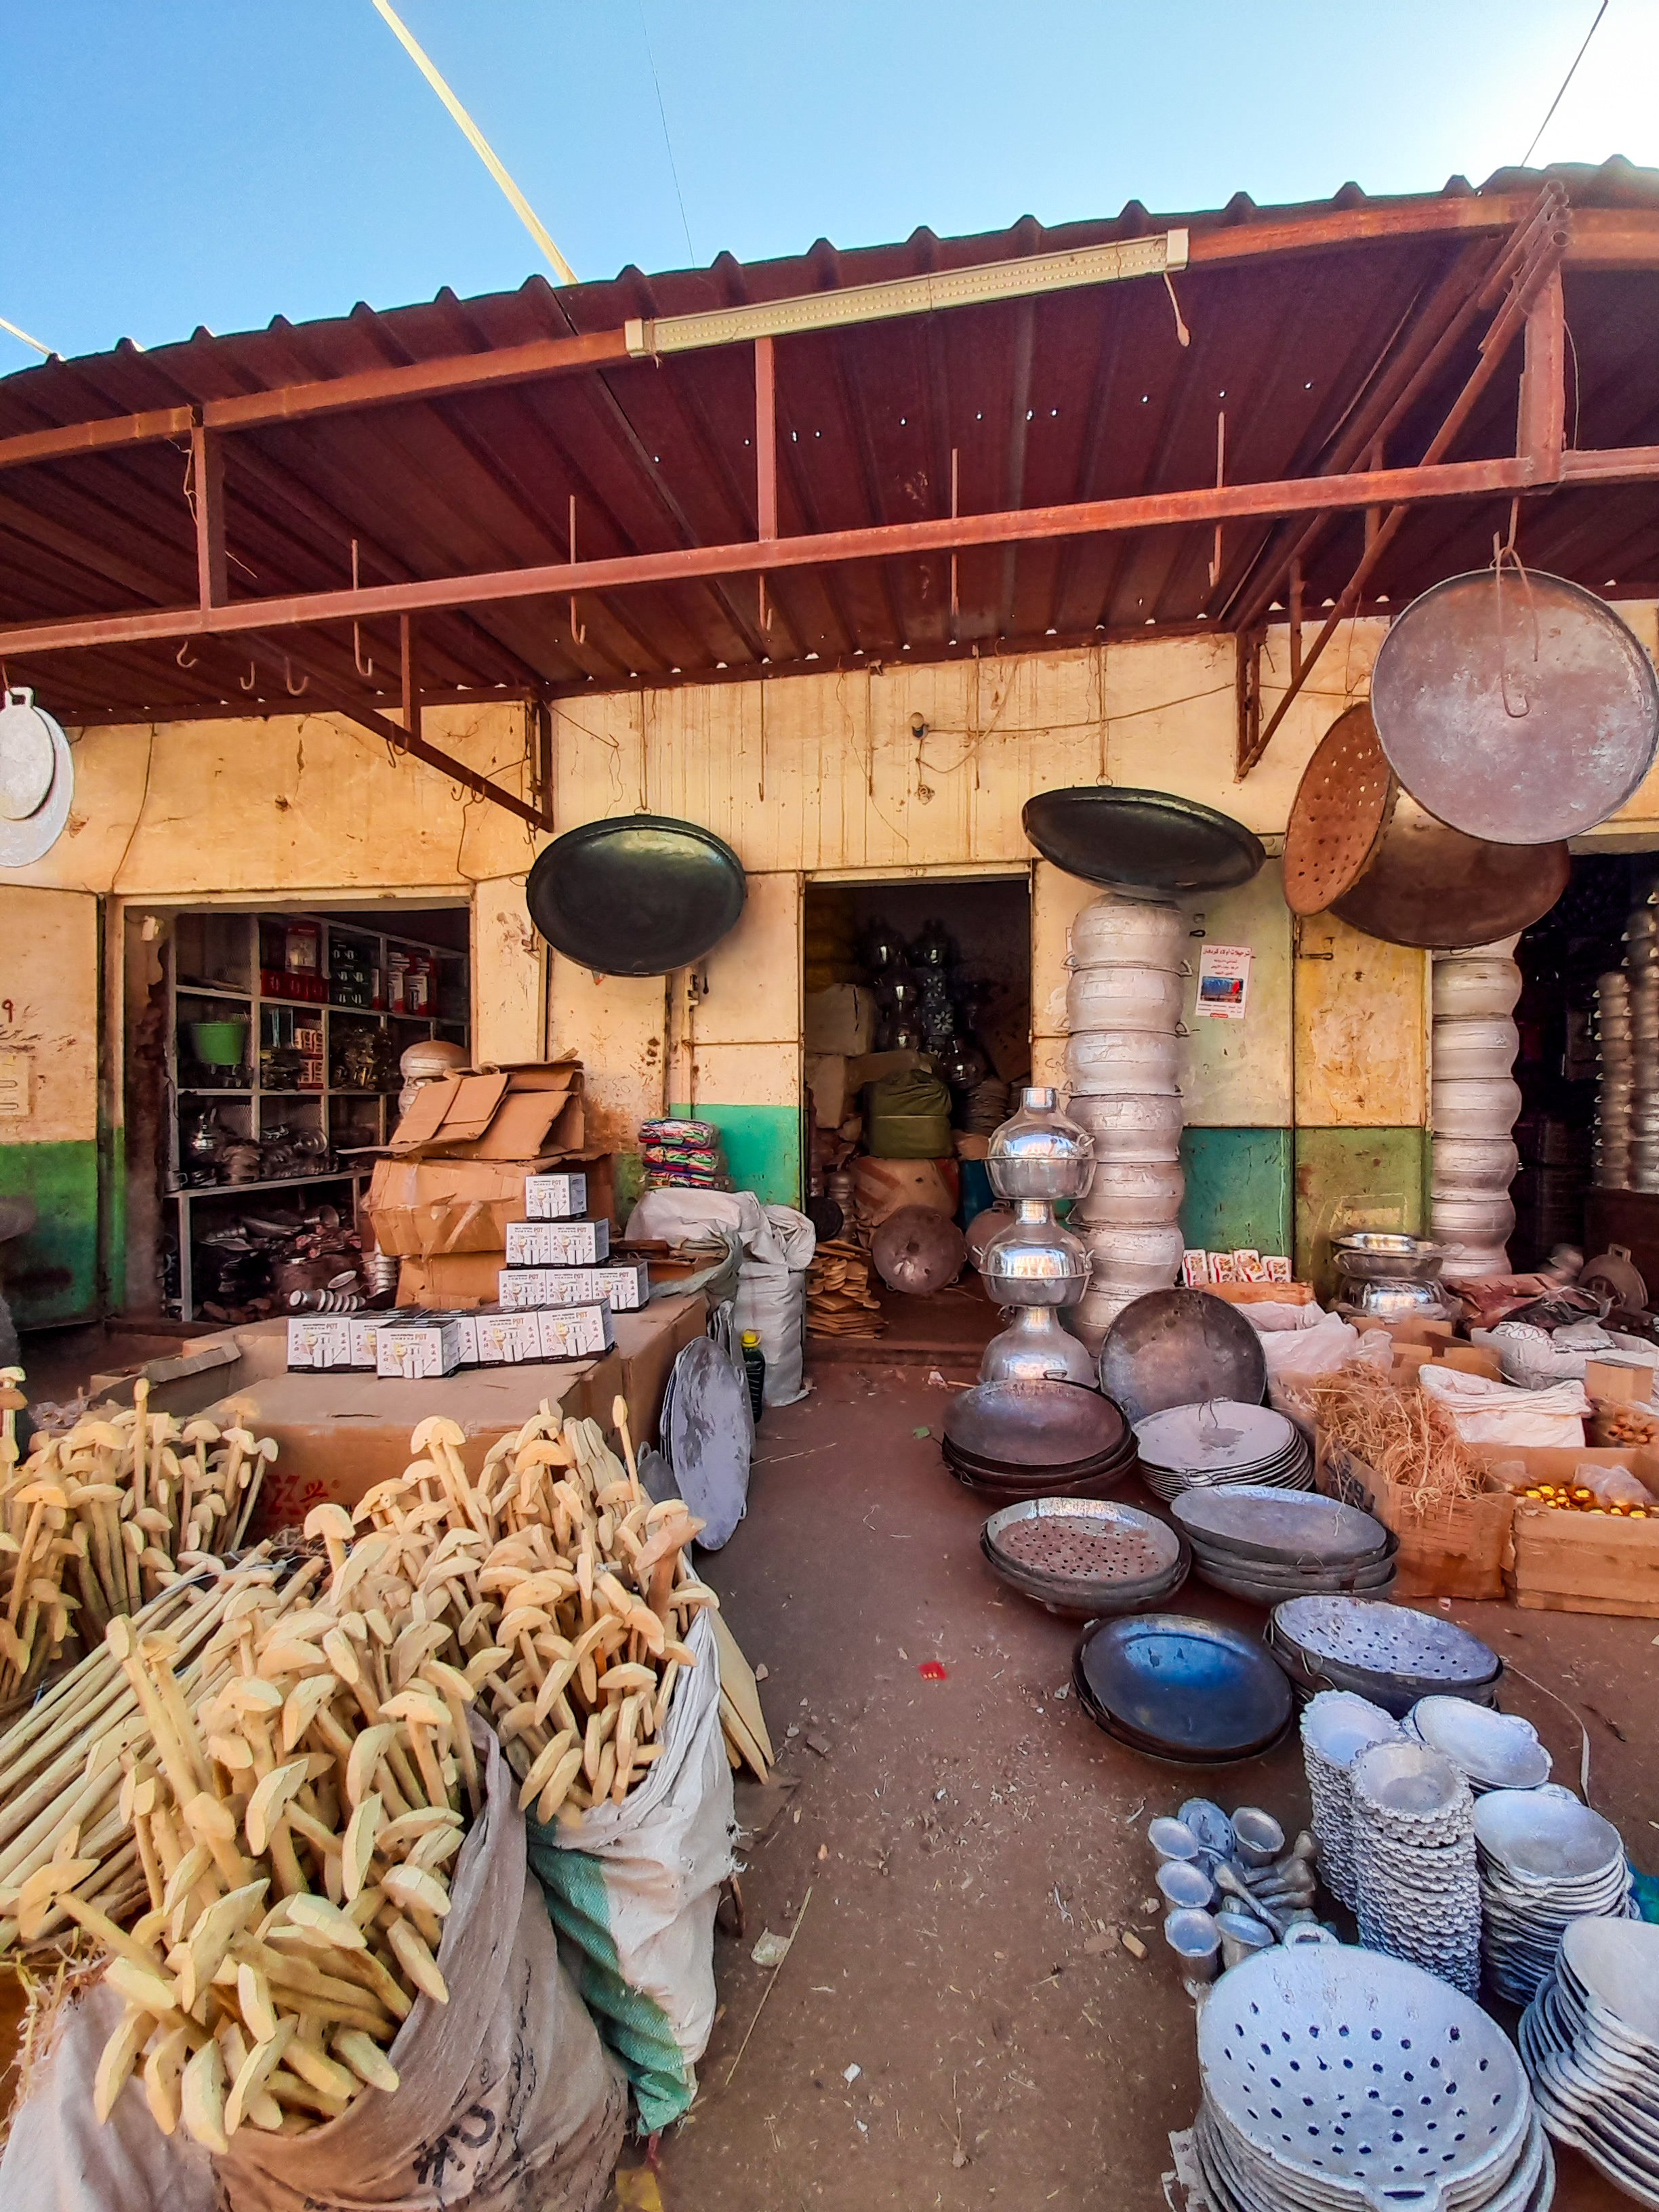
الوصف بالفصحى: محل متخصص في بيع الأدوات محلية الصنع، والتي تصنع من خامات محلية كالأخشاب وسعف الأشجار والألومينوم. تتنوع الأغراض بين قدور، وصيجان تستخدم للشوي، وأدوات تحريك خشبية "مفراكة"وغيرها من الأدوات المختلفة
التصنيف: Uncategorized